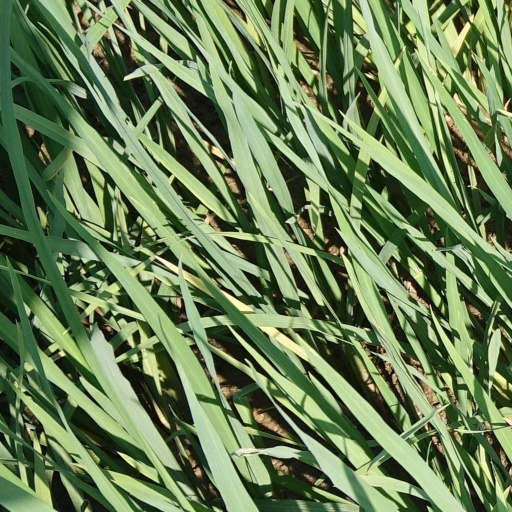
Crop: rice